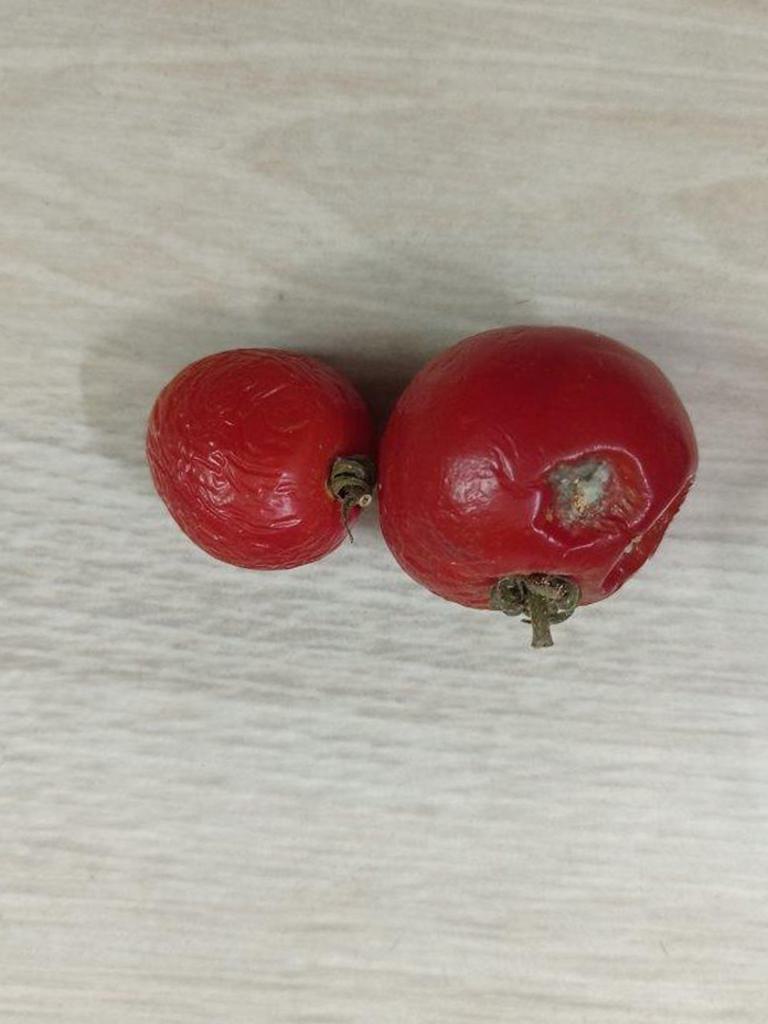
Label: Rotten